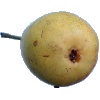
Label: Pear 2